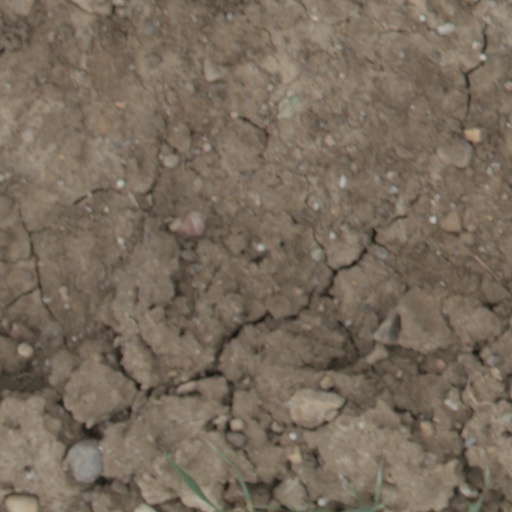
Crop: wheat